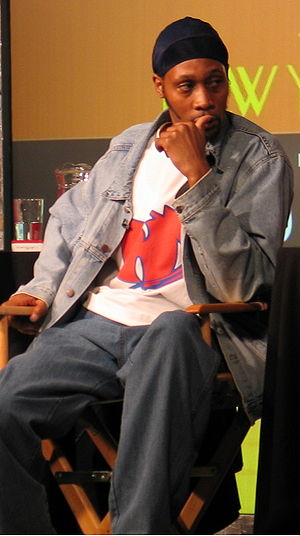
Achozen
Achozen [udtalt: UH-choh-zen] er et musikprojekt af System of a Downs bassist Shavo Odadjian, Wu-Tang Clan medlemmet RZA, Killarmy medlemmet Kinetic 9, og Reverend William Burke. Gruppens debutalbum har været undervejs i flere år og selve den fremtidige udgivelse er meget tvivlende efter genforeningen af System of a Down, hvor Odadjian er forpligtet.